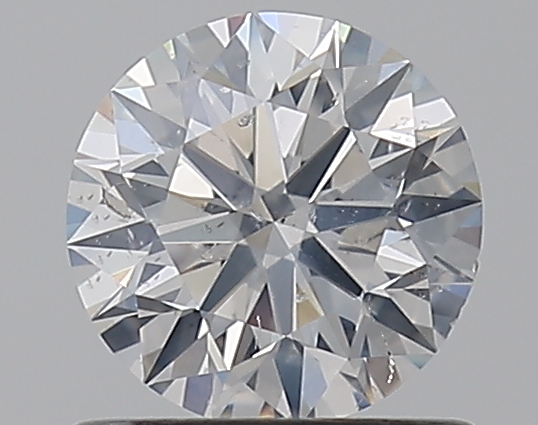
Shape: round
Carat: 0.7
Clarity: SI2
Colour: F
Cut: EX
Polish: EX
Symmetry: EX
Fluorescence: N
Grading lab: GIA
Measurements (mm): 5.69 x 5.71 x 3.53